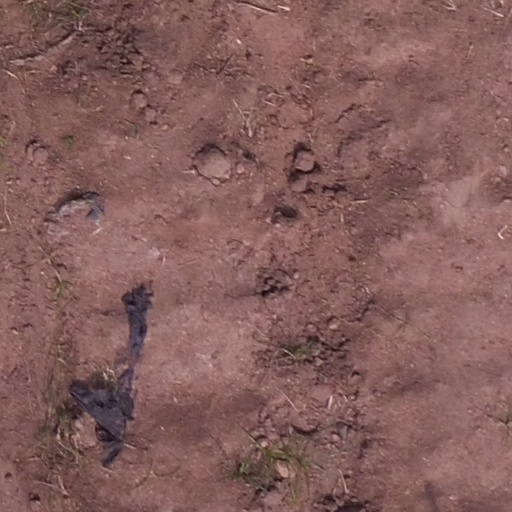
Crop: maize; corn